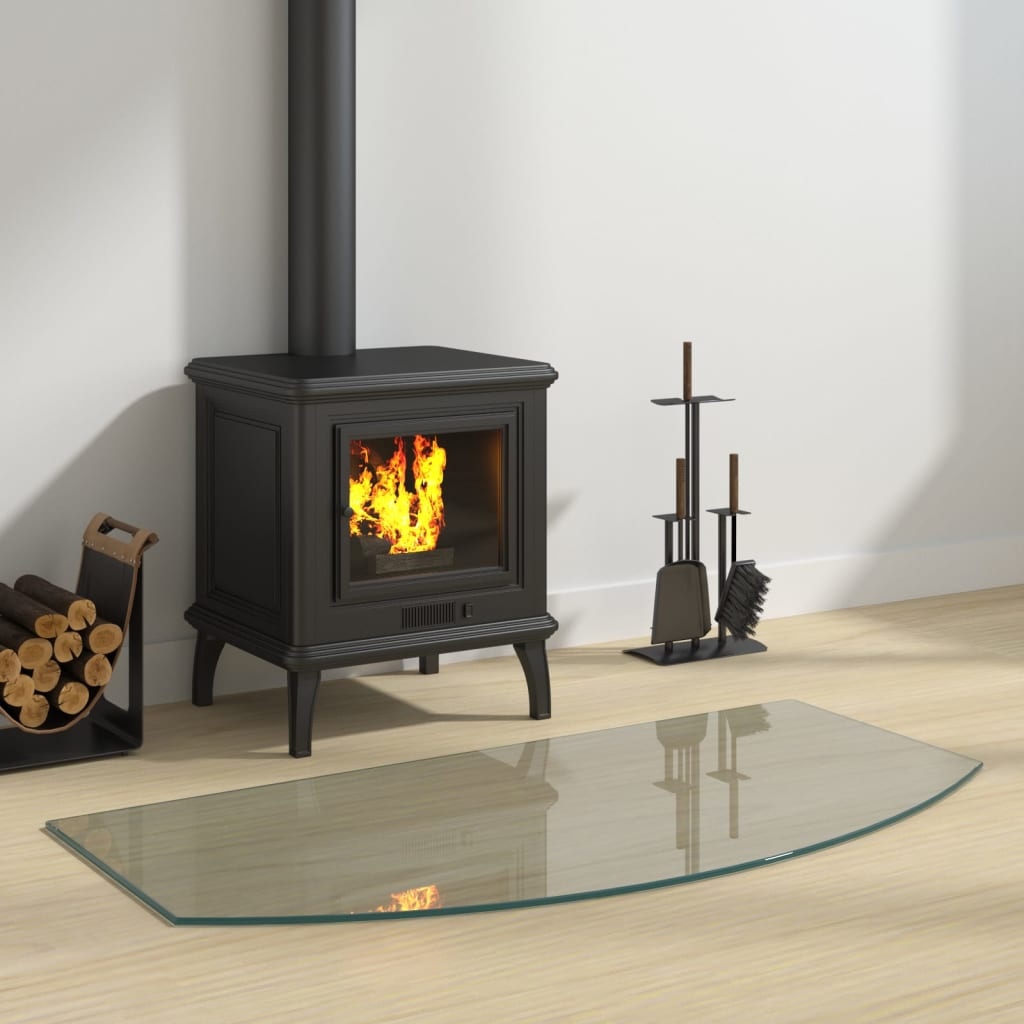
Fireplace Glass Plate 100x50 cm
This fireplace glass plate can be used as a floor covering to protect the surface of an existing floor when the stove is burning. Premium material: Made of tempered glass, this glass panel has excellent high temperature resistance. Additionally, the glass base plate can hold up to 250 kg.Bevel polished edge: The glass panel with an 8 mm facet cut has a beautiful, liquid transition to the floor with sanded and polished edges. The visual effect of your floor is maintained by the transparency of the faceted glass.Easy to use: In just a few minutes you can easily put the fireplace floor plate in your home to reliably protect your parquet or laminate from damage, dirt and burns. Note:The temperature should be under 200 ℃ when in use.Please keep a safe distance of at least 10 cm from heat source. Colour: Transparent Material: Tempered glass Size: 100 x 50 cm (L x W) Thickness: 8 mm Round edge Assembly required: No
Brand: vidaXL
Category: Home & Garden > Fireplace & Wood Stove Accessories > Hearth Pads